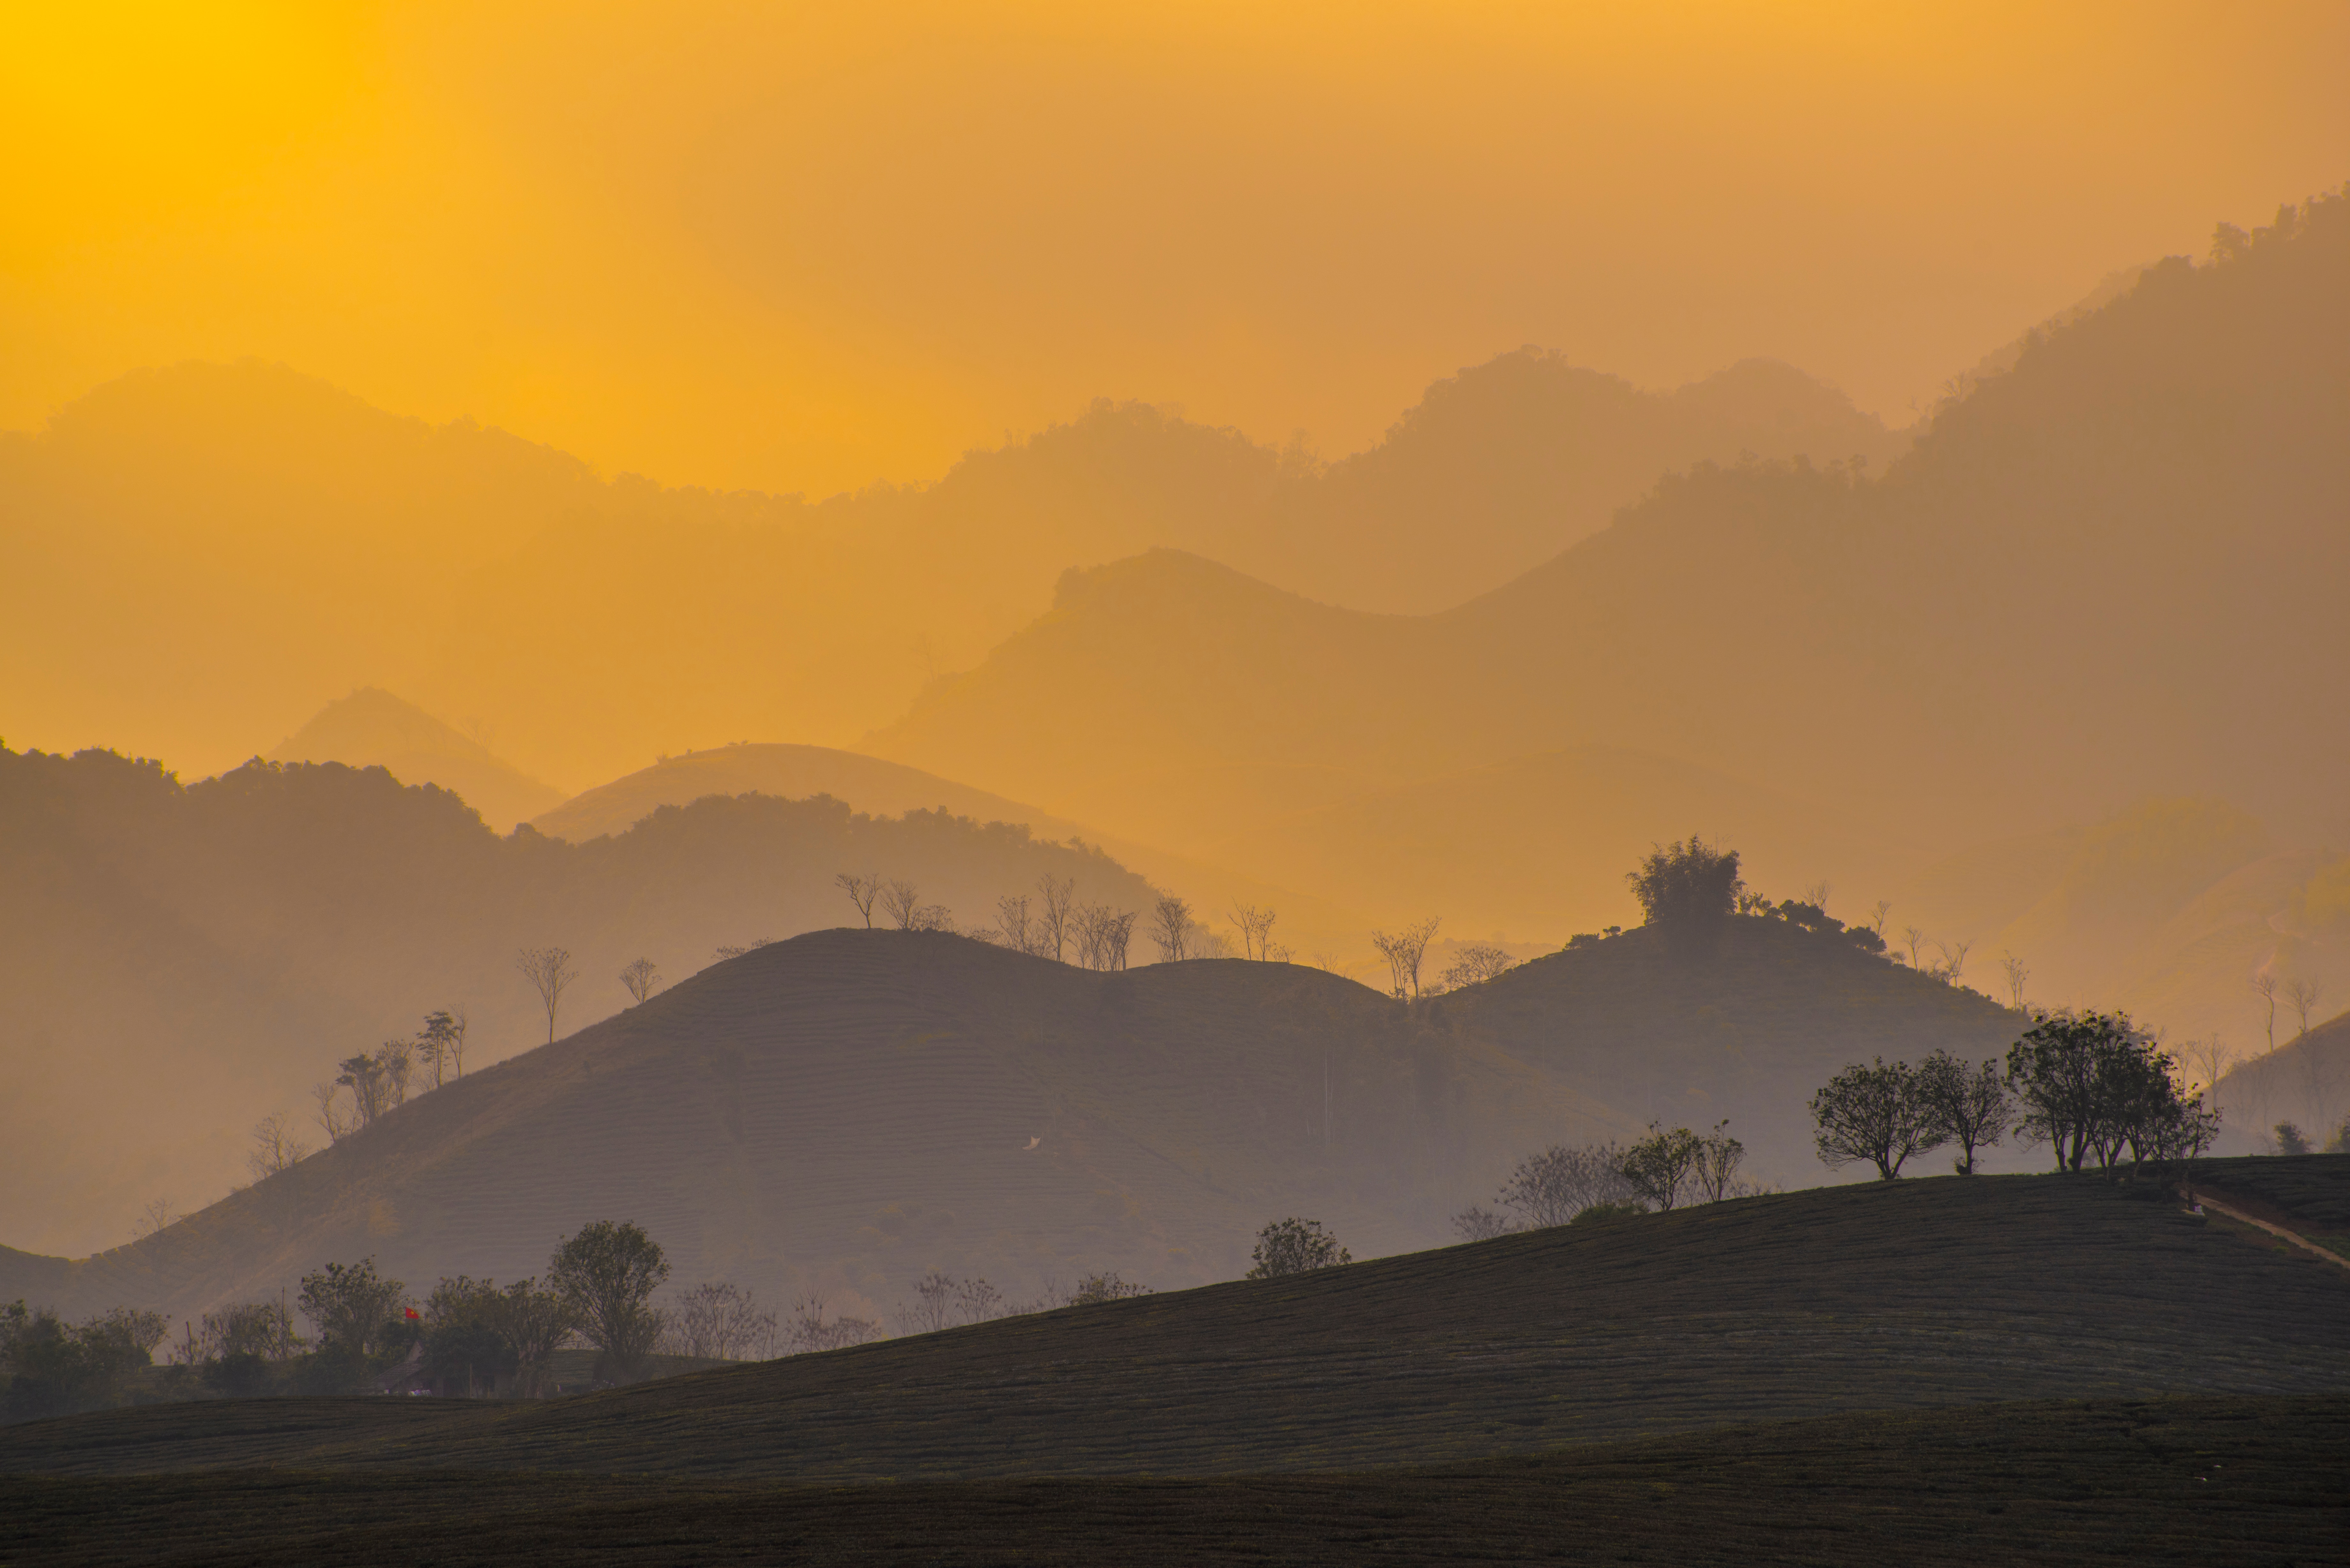
landscape, tree, horizon, silhouette, mountain, cloud, sun, fog, sunrise, sunset, mist, sunlight, morning, hill, dawn, valley, mountain range, dusk, evening, orange, weather, haze, plain, plateau, afterglow, atmospheric phenomenon, mountainous landforms